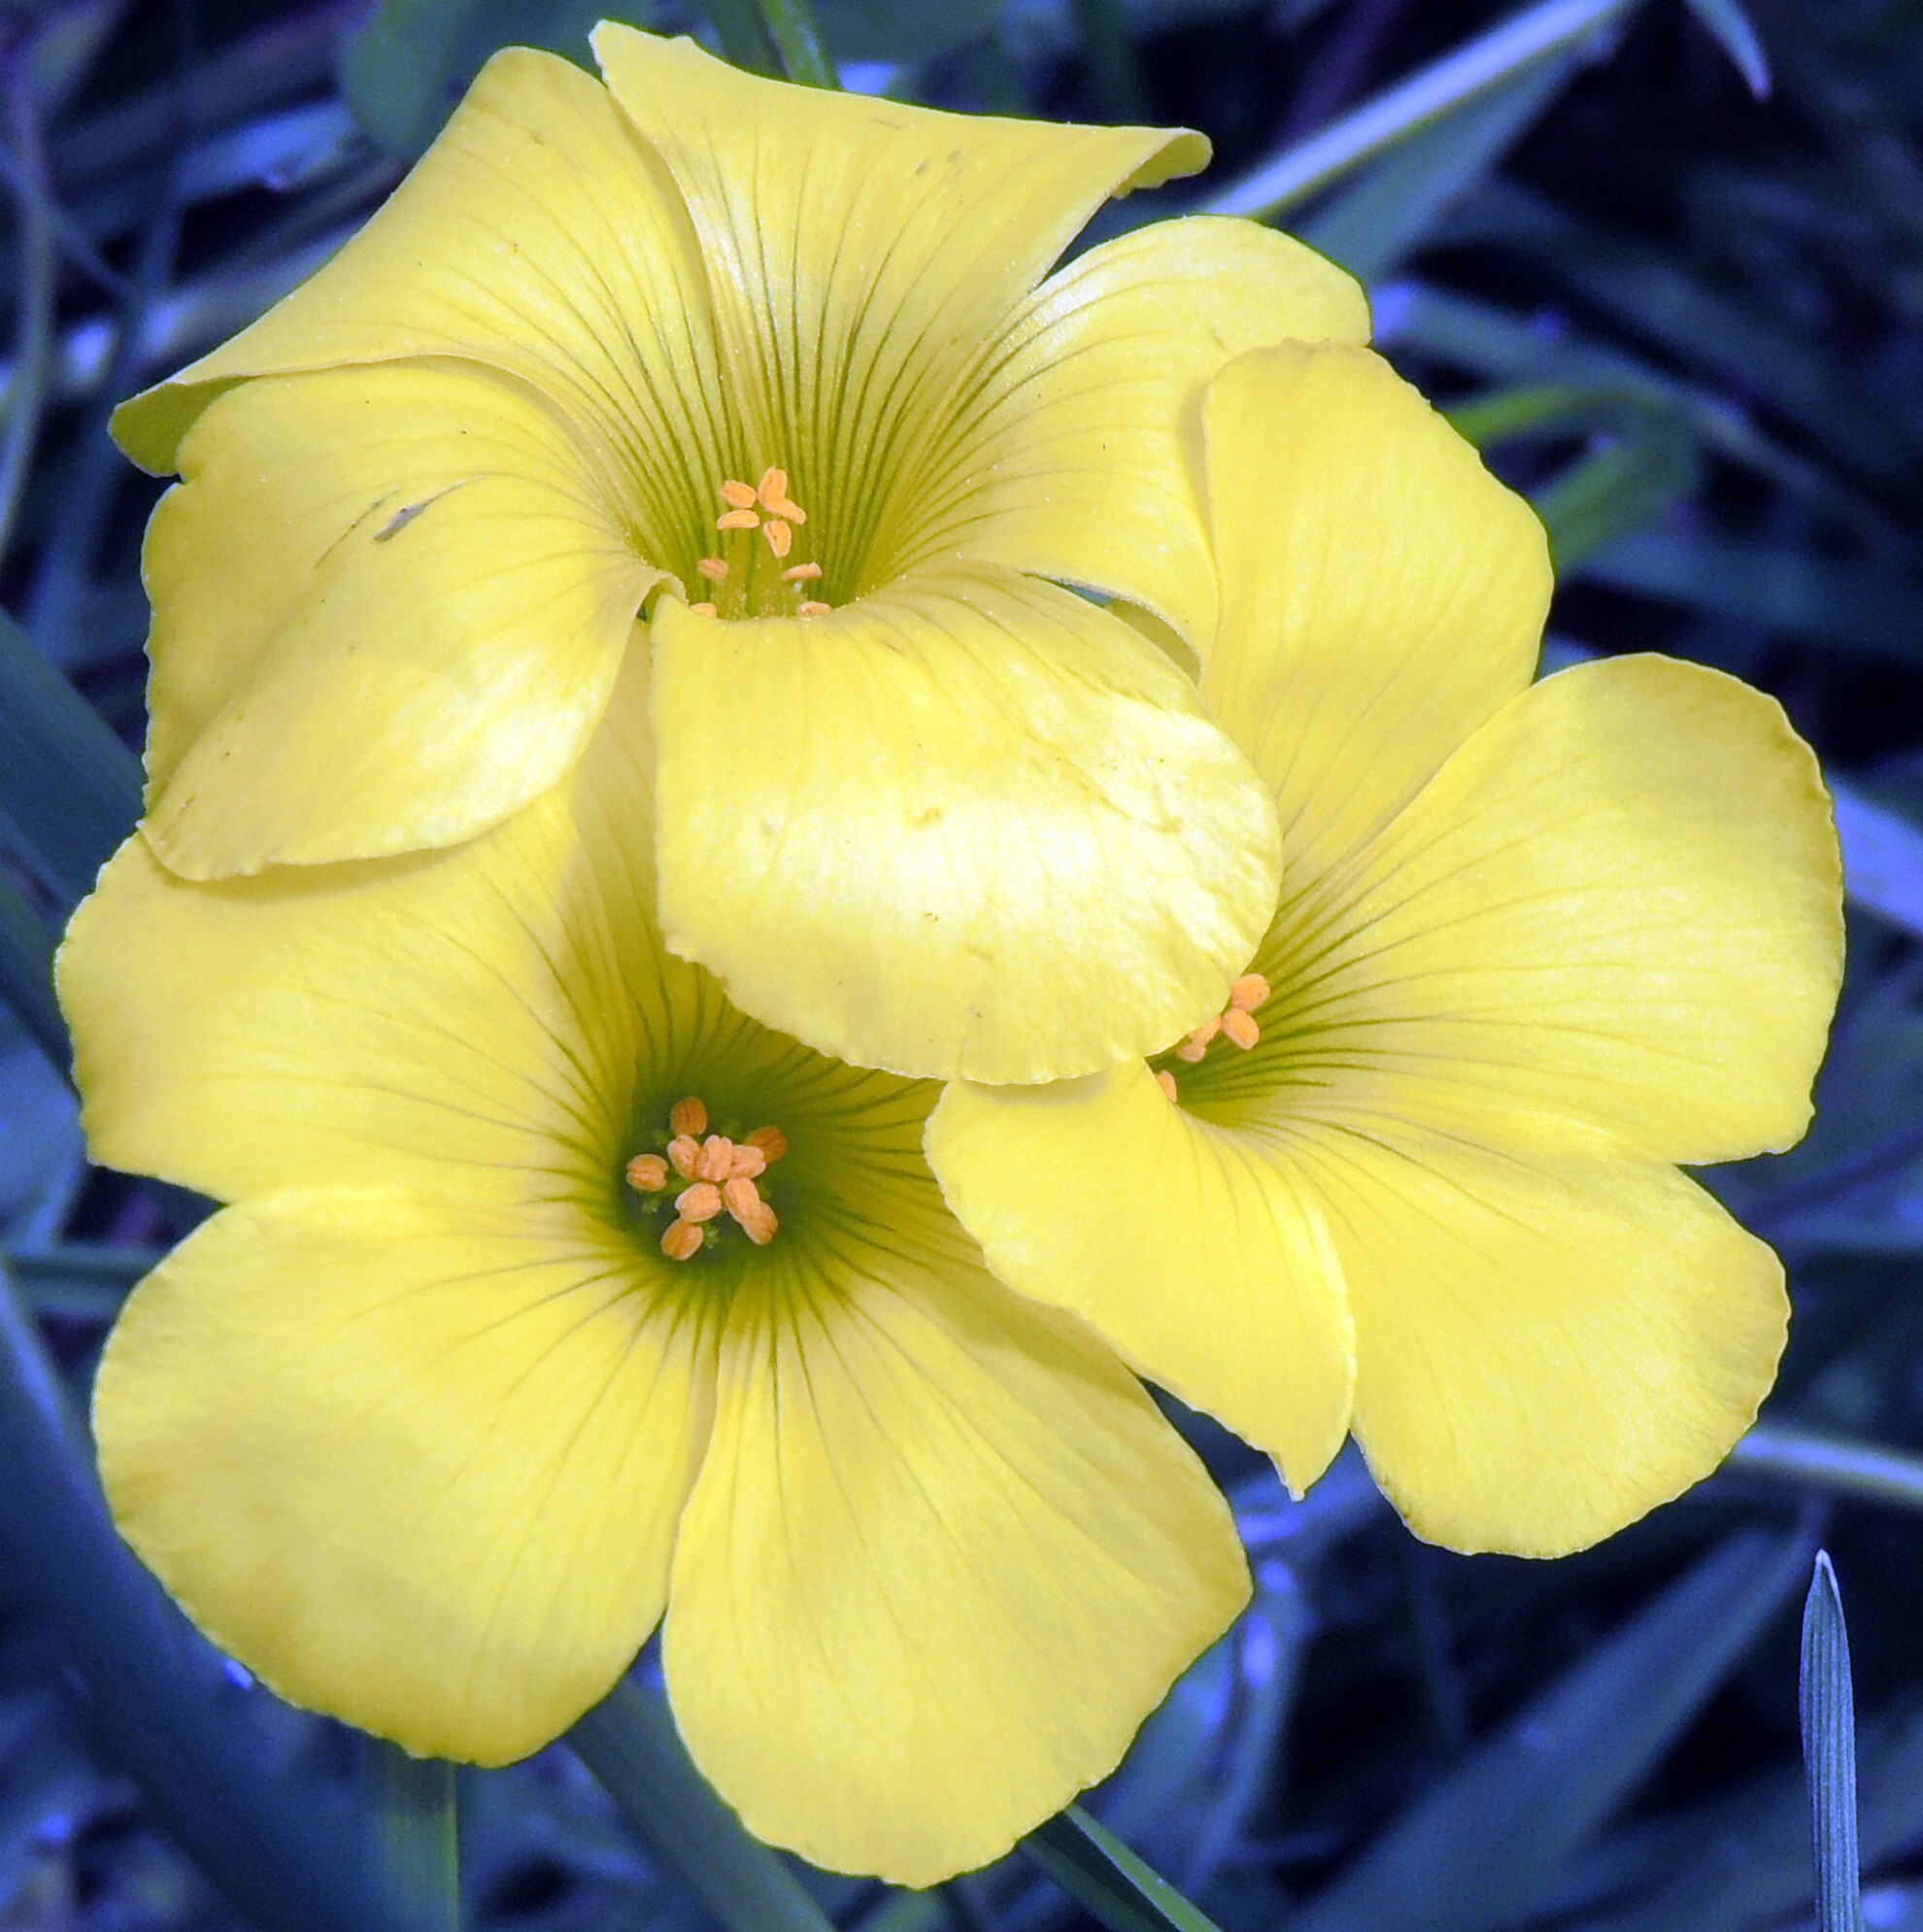
plant, flower, petal, botany, yellow, flora, daylily, macro photography, flowering plant, plant stem, land plant, large flowered evening primrose